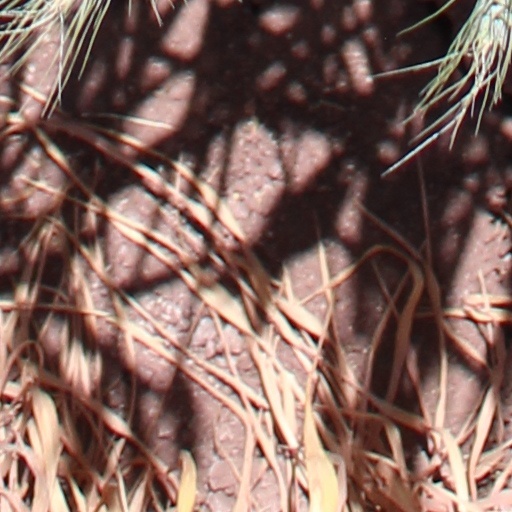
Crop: wheat